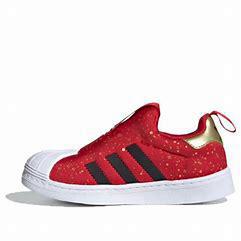
Brand: adidas
Model: originals BP Adidas Originals Superstar 360 C